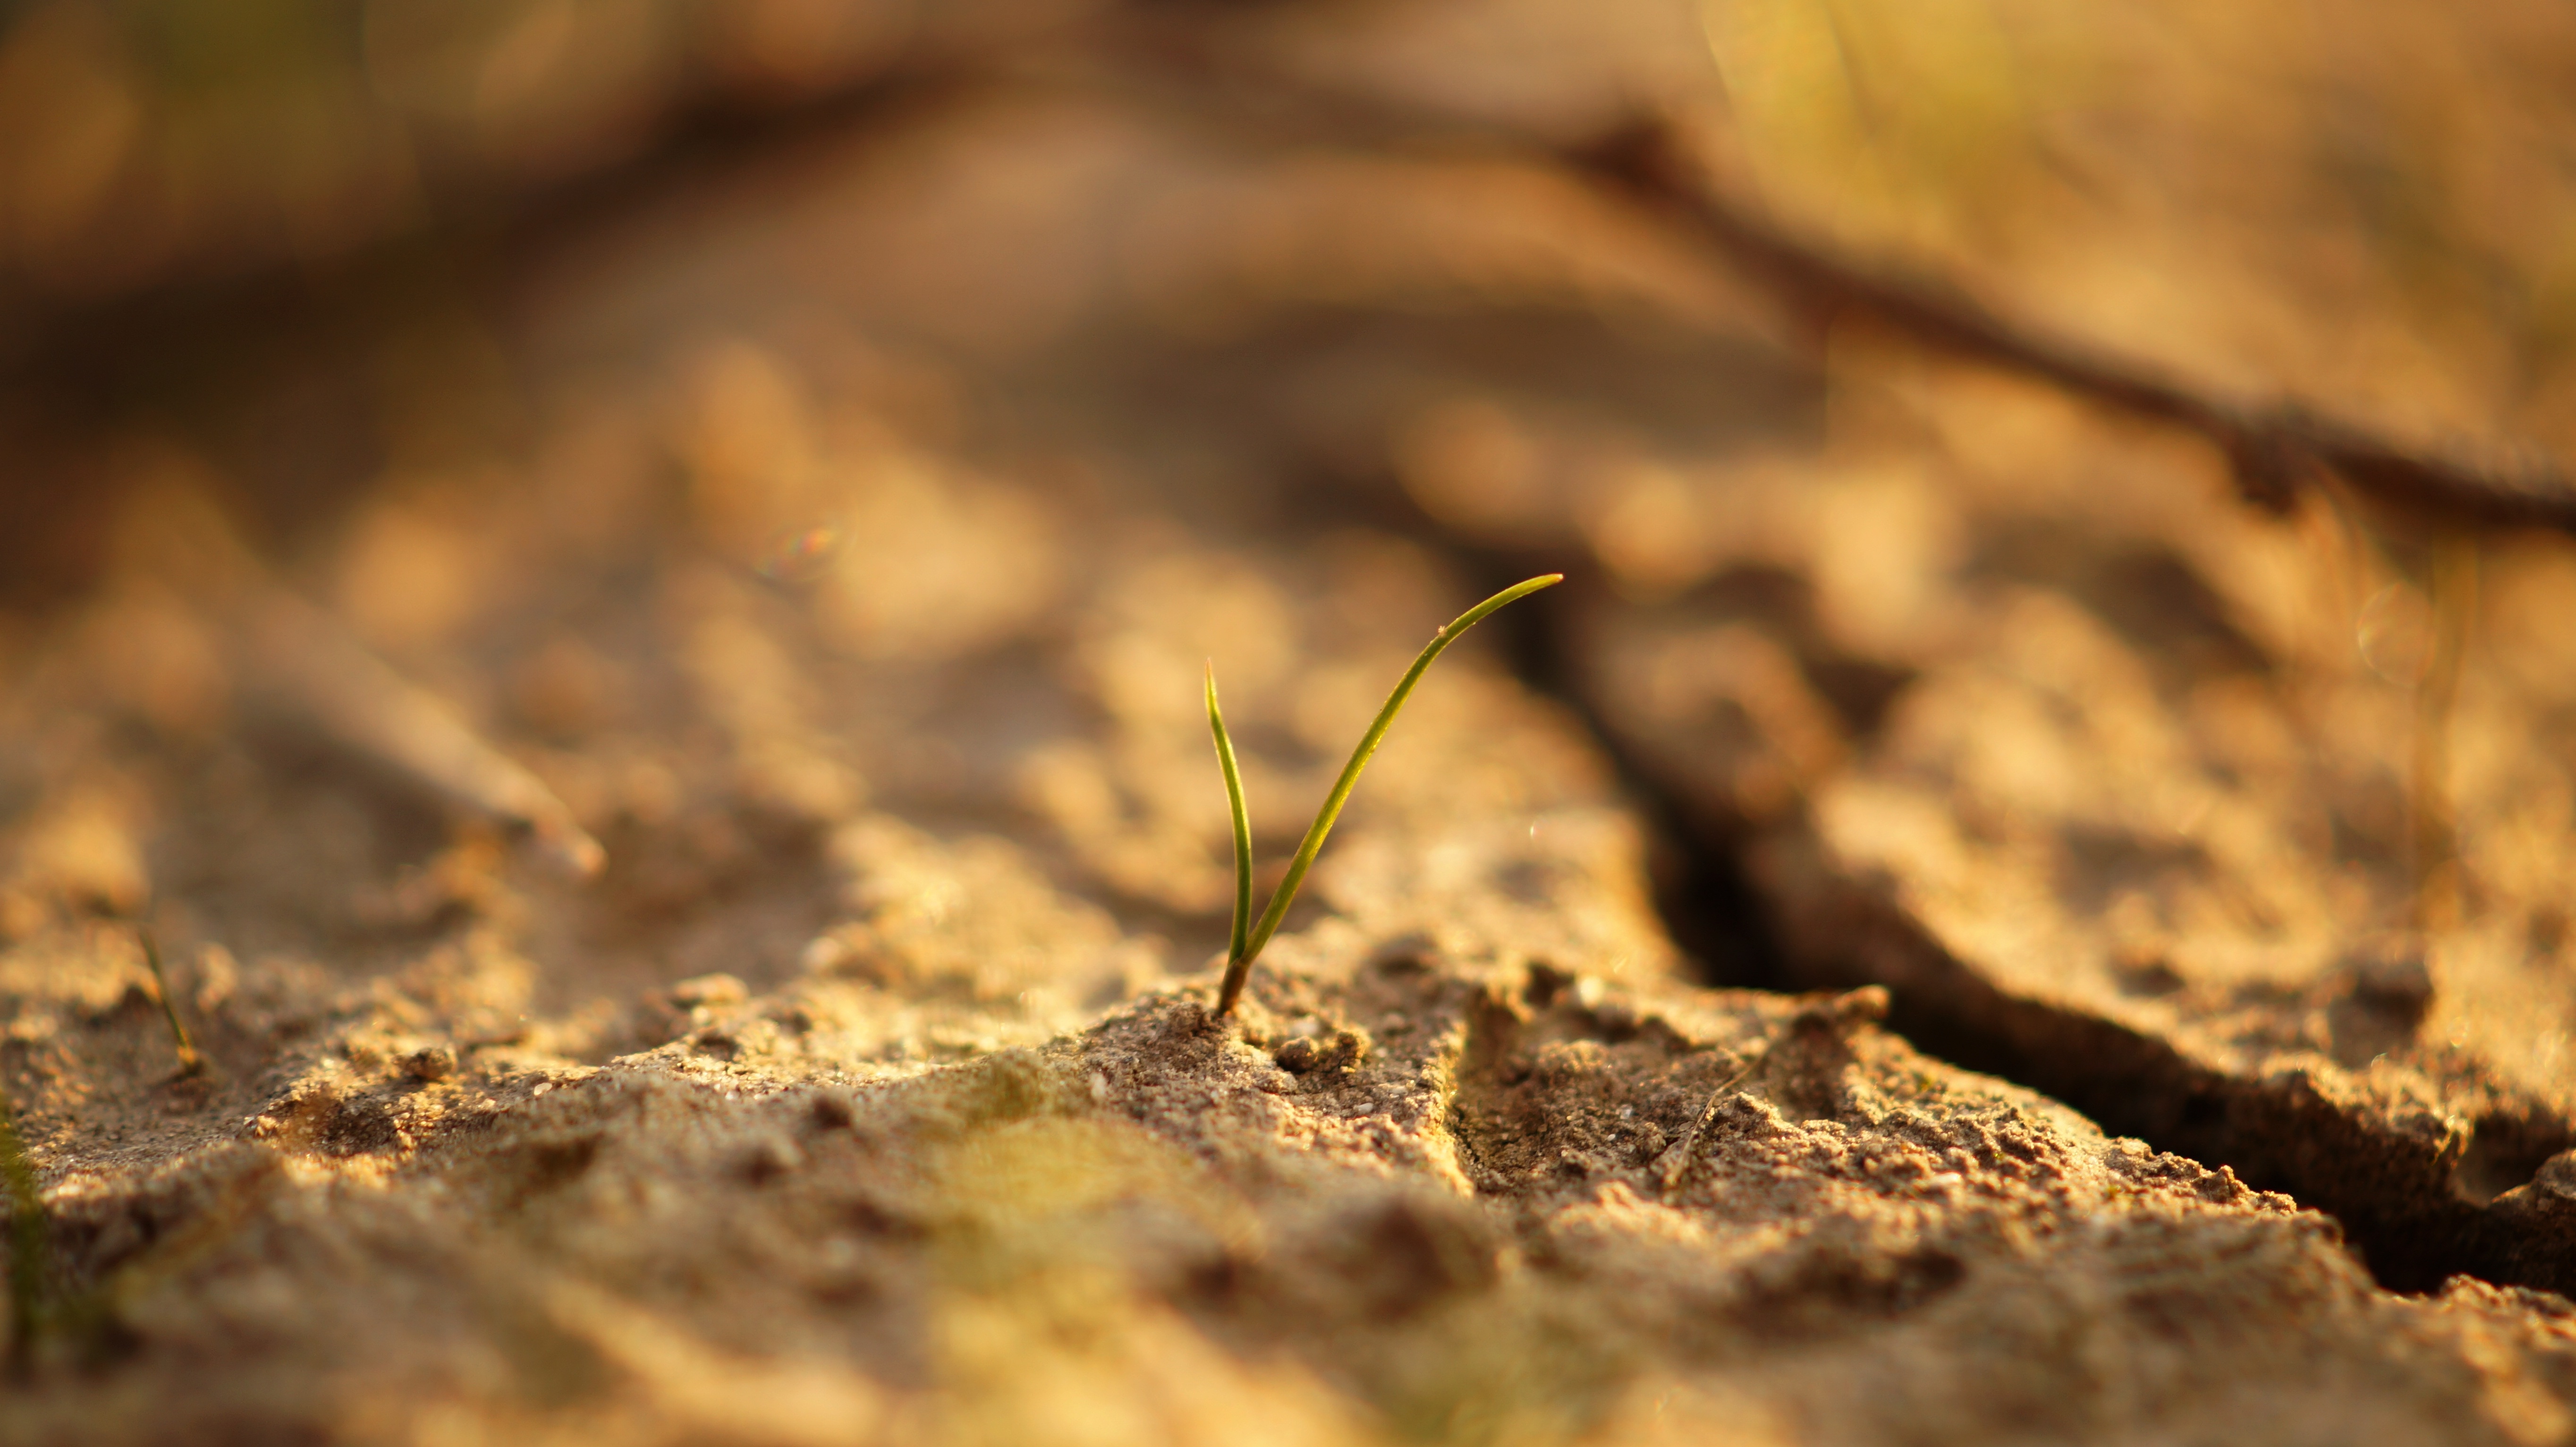
tree, nature, grass, sand, rock, branch, plant, ground, photography, sunlight, leaf, flower, wildlife, autumn, soil, flora, fauna, close up, macro photography, close up view, grass family